Ponying

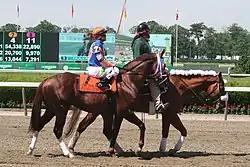
A race horse and jockey being ponied on the track prior to a race

Ponying is the practice of leading one horse while riding another. Although the word "pony" is used, horses used for ponying are generally full-sized, rather than ponies.